Charles Forsman

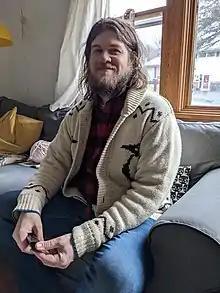
Forsman in 2020

Charles Forsman (born 1982) is an American cartoonist. Combining a simple drawing style with dark and realistic themes, Forsman continues the tradition of alternative comics.